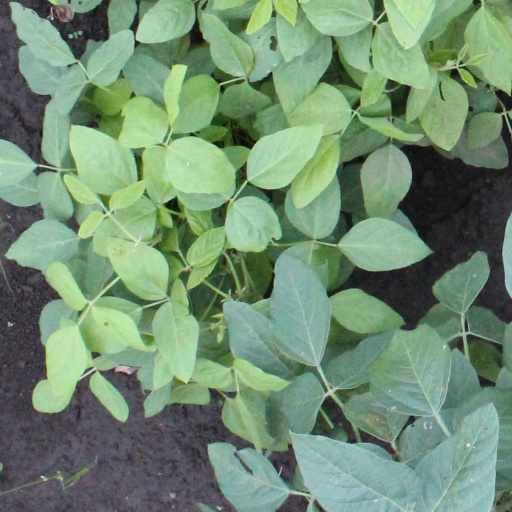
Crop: soybean